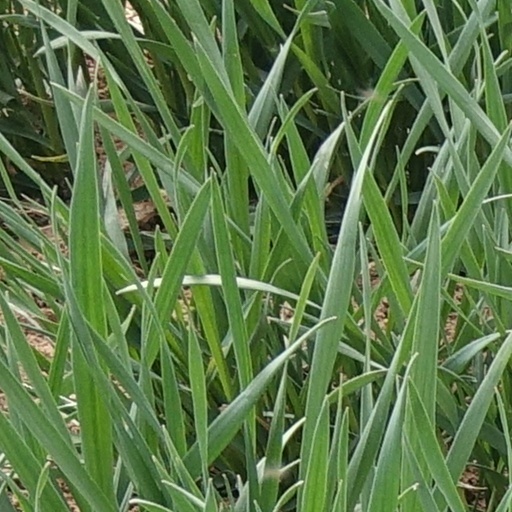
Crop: wheat